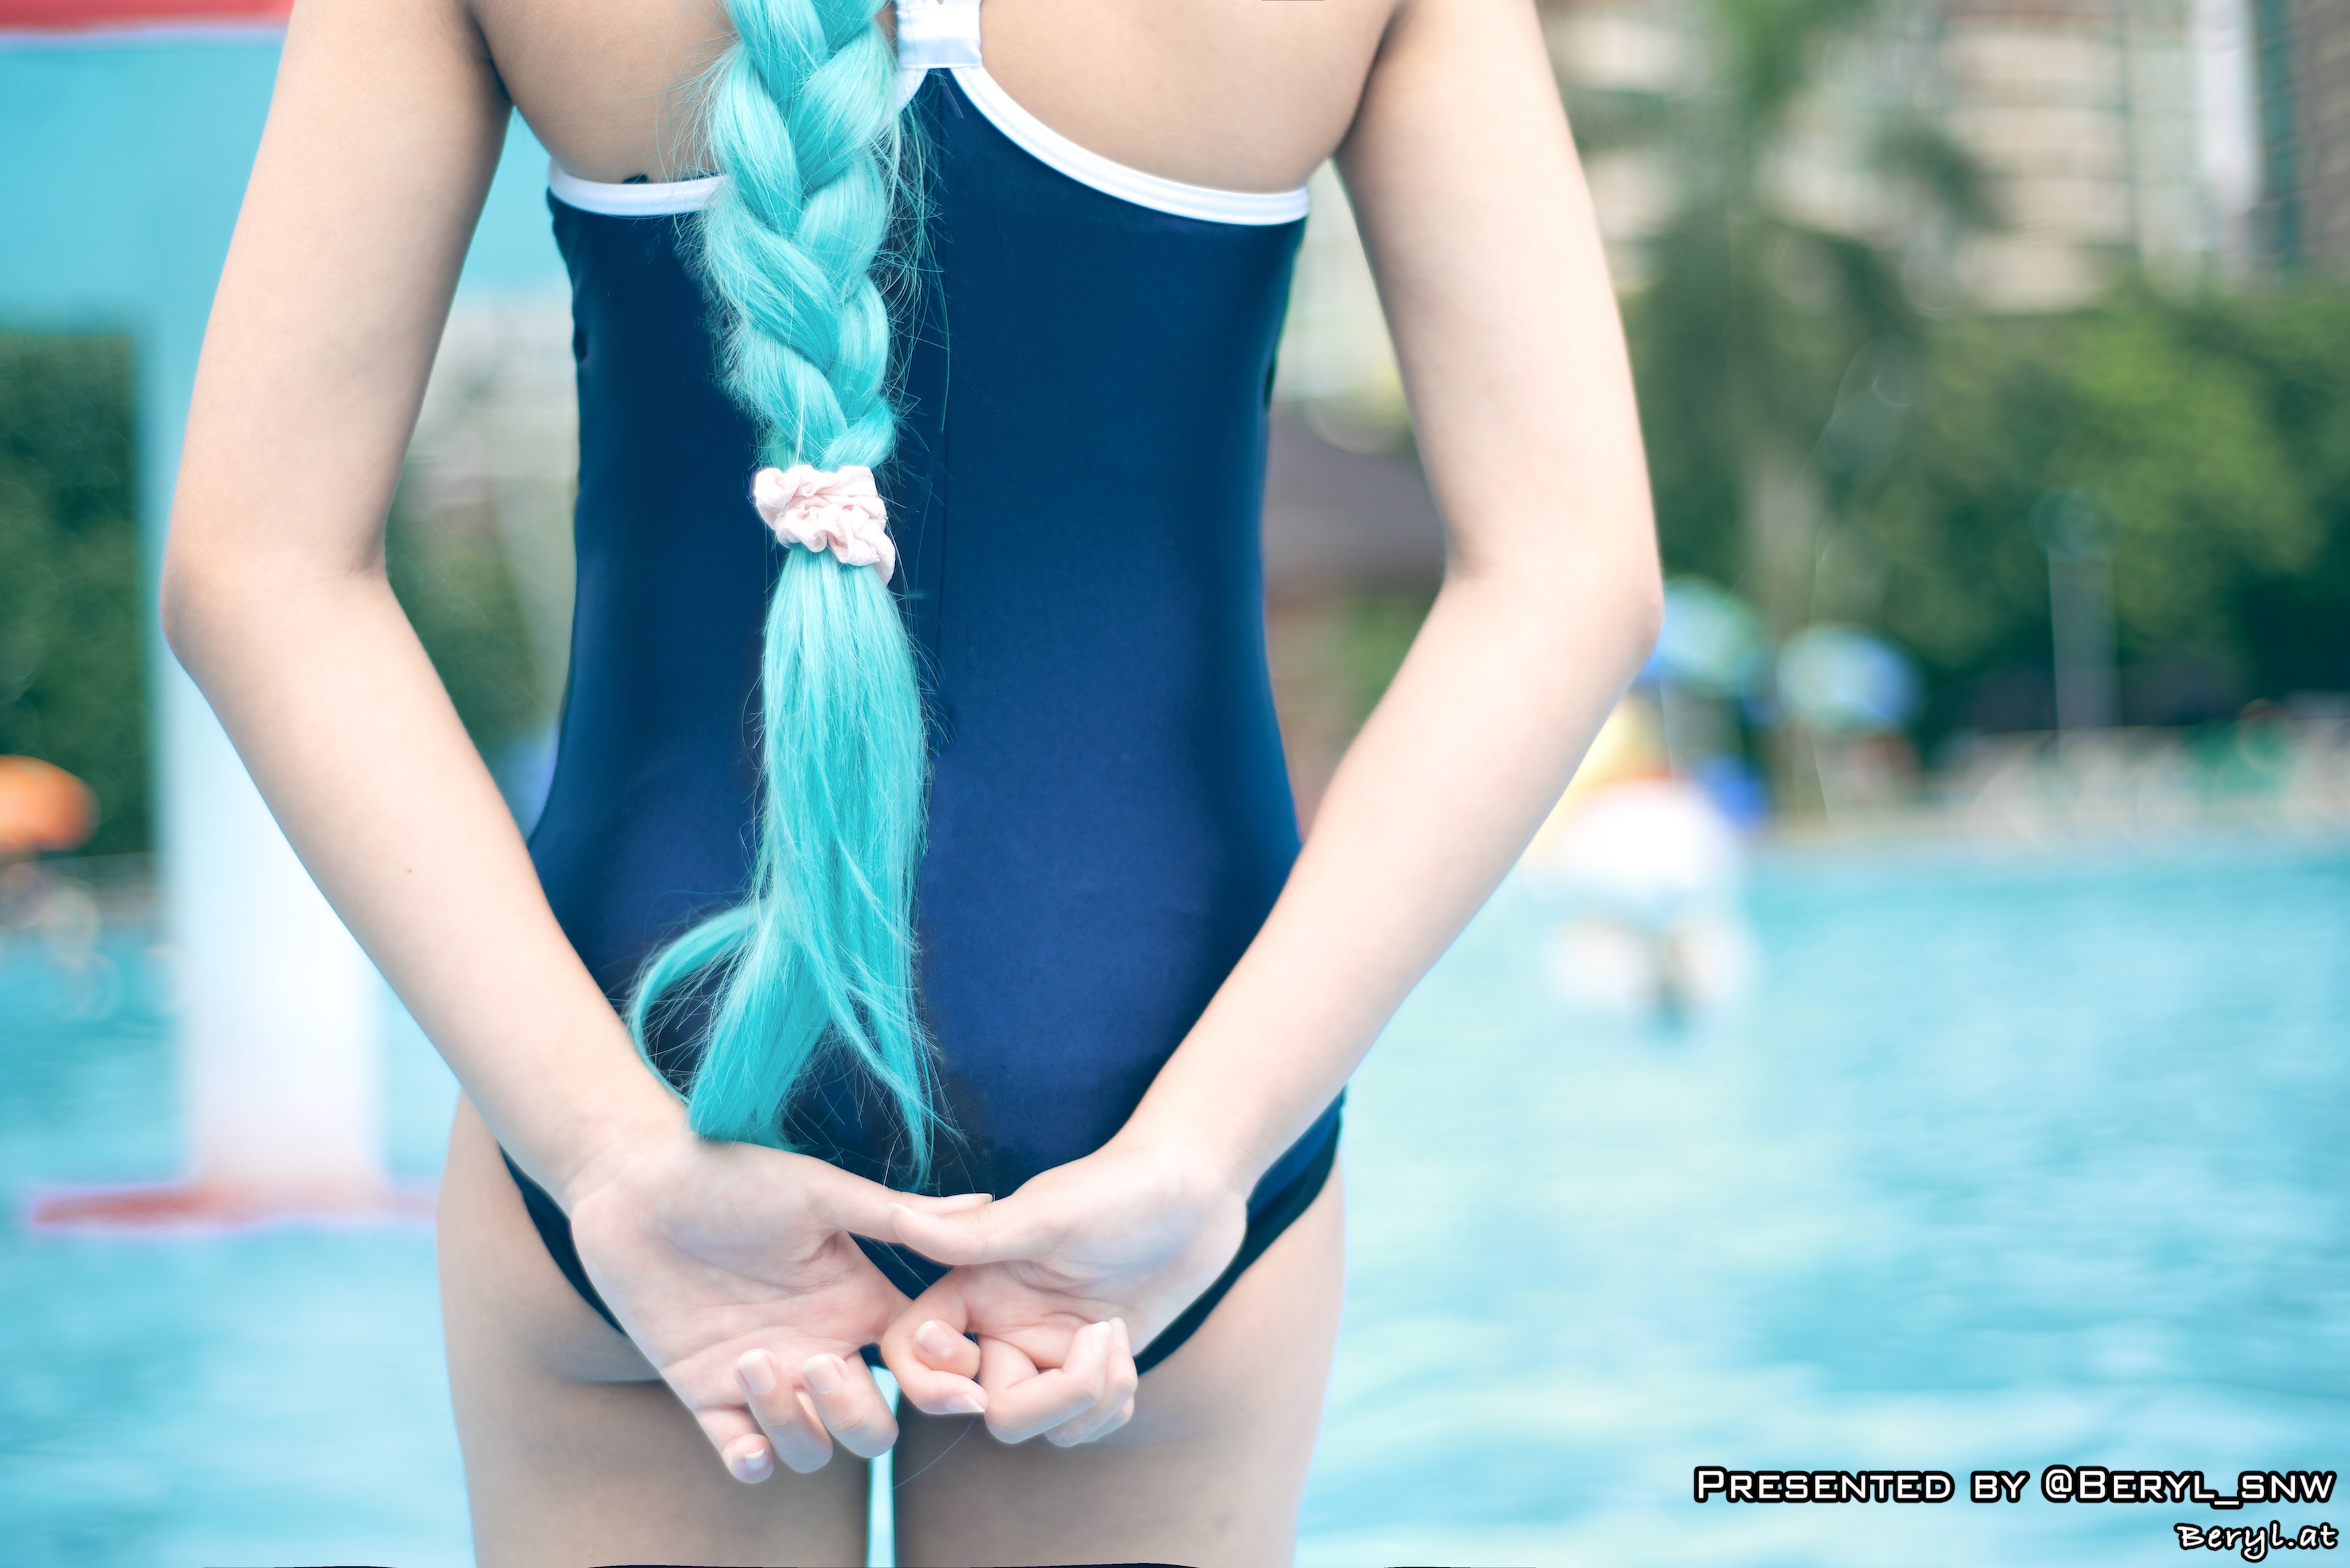
girl, cute, leg, swim, model, blue, clothing, swimwear, human body, cosplay, cool image, dress, sports, thigh, beauty, school, costume, comic, miku, hachune, hachunemiku, abdomen, photo shoot, physical fitness